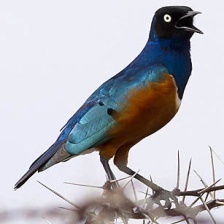
Species: SUPERB STARLING
Scientific name: LAMPROTORNIS SUPERBUS